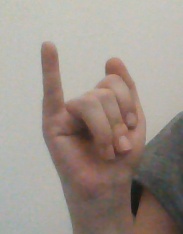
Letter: meem